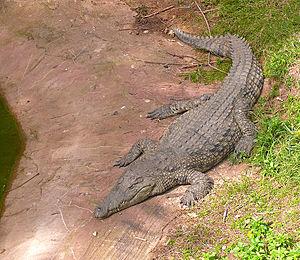
Le Crocodile du Nil est une espèce de crocodiliens de la famille des Crocodylidae.